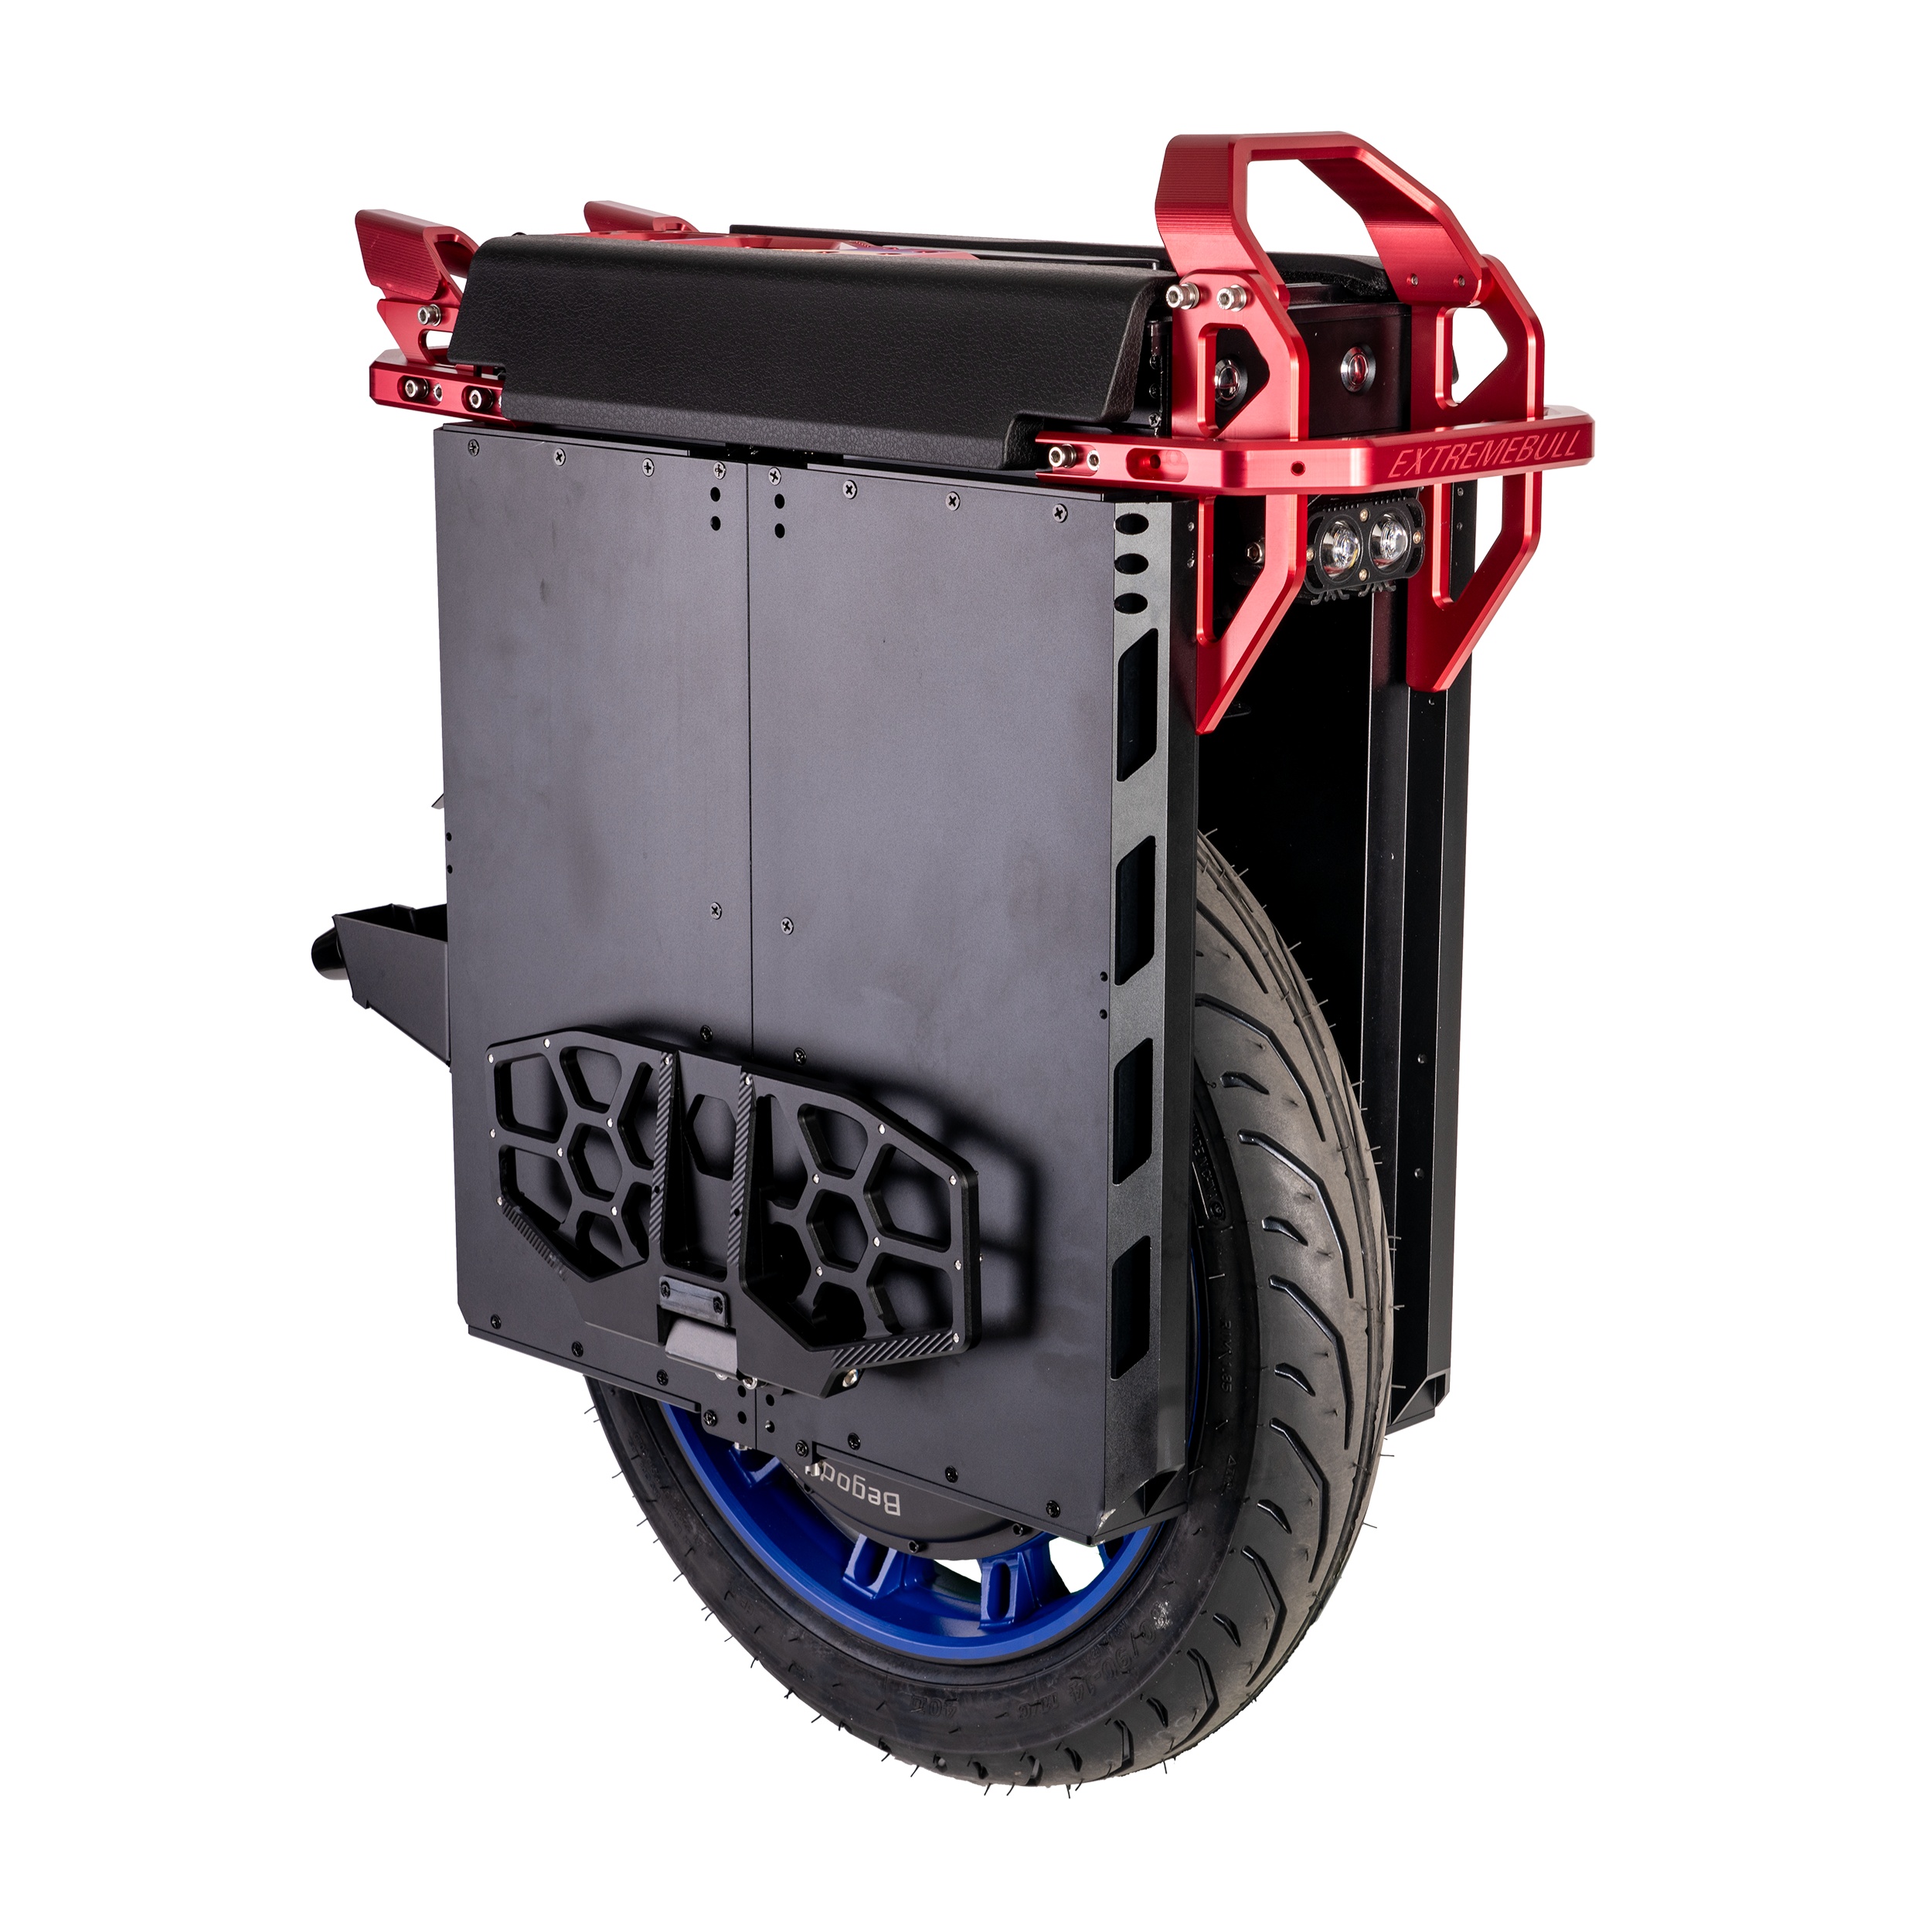
Commander GT Pro Electric Unicycle
Introducing the Commander GT Pro, the fastest electric unicycle ever. This EUC has an unprecedented 40 series 168-volt battery, offering unparalleled power and speed in your daily commutes or adventurous rides. Experience the thrill of the fastest electric unicycle on the market with a breathtaking no-load speed of 200 km/h. Unleash the full potential of personal electric transportation with the Extreme Bull GT Pro Electric Unicycle. Designed for experienced riders seeking the ultimate speed, range, and power, the GT Pro is engineered to dominate urban streets and off-road terrains. Three different pedal positions you can change to 250mm, 240mm, or 230mm high. Marker lights standard on 4400wh. For 3000wh orders, Click here to see more about these lights. If you have an older 4400wh GT Pro + or a 3000wh, you can order and install those. Key Features: High-Power Motor: Equipped with a 4,000W motor, peaking at an incredible 8,000W, the GT Pro delivers unmatched acceleration and top speeds, reaching up to 70 MPH (subject to rider safety settings and conditions). 3000wh has the C40 motor 4400wh has the Tile Motor Dual fork suspension: with spring preload and rebound adjustment with 100mm of travel Massive Battery Options: Choose between the standard 3,000Wh battery for a range of up to 75 miles or upgrade to the GT Pro+ with a 4,440Wh battery, offering an extended range of up to 100 miles on a single charge*. Samsung 50s Batteries Rapid Charging: This kit includes a 170V/5A Charger capable of charging the GT The 3000Wh Charge Board supports charging up to 10 amps, while the 4400Wh is shipping with a 10 amp Charge Board as well. Around end of August 2024, you can request a free upgraded charge board that will allow charging at up to 20 amp (GT Pro+ Only). Hyper Charger: Maximize your charging speed with one of our hyper chargers. Advanced Suspension System: With 100mm of functional travel and an ultra-wide 100/90-14 performance tire, enjoy a smooth and controlled ride on any terrain. Rider Customization: Adjustable pedal heights allow you to customize your ride, with settings available at 230mm, 240mm, and 250mm (9", 9.45", 9.85") to suit your preferences. Maximum Load Capacity: Built to carry up to 320 lbs, the GT Pro is ideal for all riders, offering stability and performance regardless of load. Why Choose the Extreme Bull GT Pro? The Extreme Bull GT Pro is not just another electric unicycle, it's the worlds fastest clocked at 70mph already by a NYC rider. It's a statement of power and performance. Whether you're commuting, exploring off-road trails, or simply enjoying the thrill of high-speed riding, the GT Pro is designed to exceed expectations. Its advanced control board, robust battery management, and top-tier construction ensure reliability and safety at every turn. What's Included: Extreme Bull GT Pro or GT Pro+ Electric Unicycle 170V/5 amp Charger Instruction Manual Warranty Card Quality Control Card with QR code for instructions on setup and how to get out of transport mode Technical Specifications: Motor Power: 4,000W (8,000W Peak) Controller: 48x HY G100N20 FETs 132A x 8 = 1056A max peak current Battery Capacity: 3,000Wh (GT Pro) / 4,440Wh (GT Pro+) Standard BMS Top Speed: 70+ MPH Range: 70 miles (GT Pro) / 100 miles (GT Pro+) *These are maximum ranges going under 10mph with not stops Weight: 103.6 lbs (GT Pro) / 123 lbs (GT Pro+) Suspension Travel: 100mm Tire Size: 100/90-14 ultra-wide performance tire 100/90-14 Maxxis tire Maximum Load: 320 lbs
Brand: Alien Rides
Category: Sporting Goods > Outdoor Recreation > Cycling > Unicycles